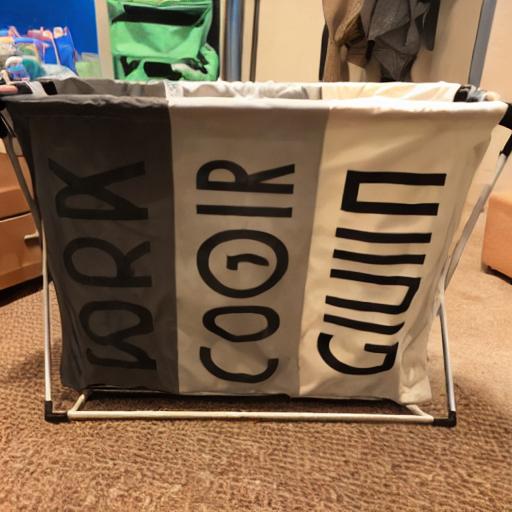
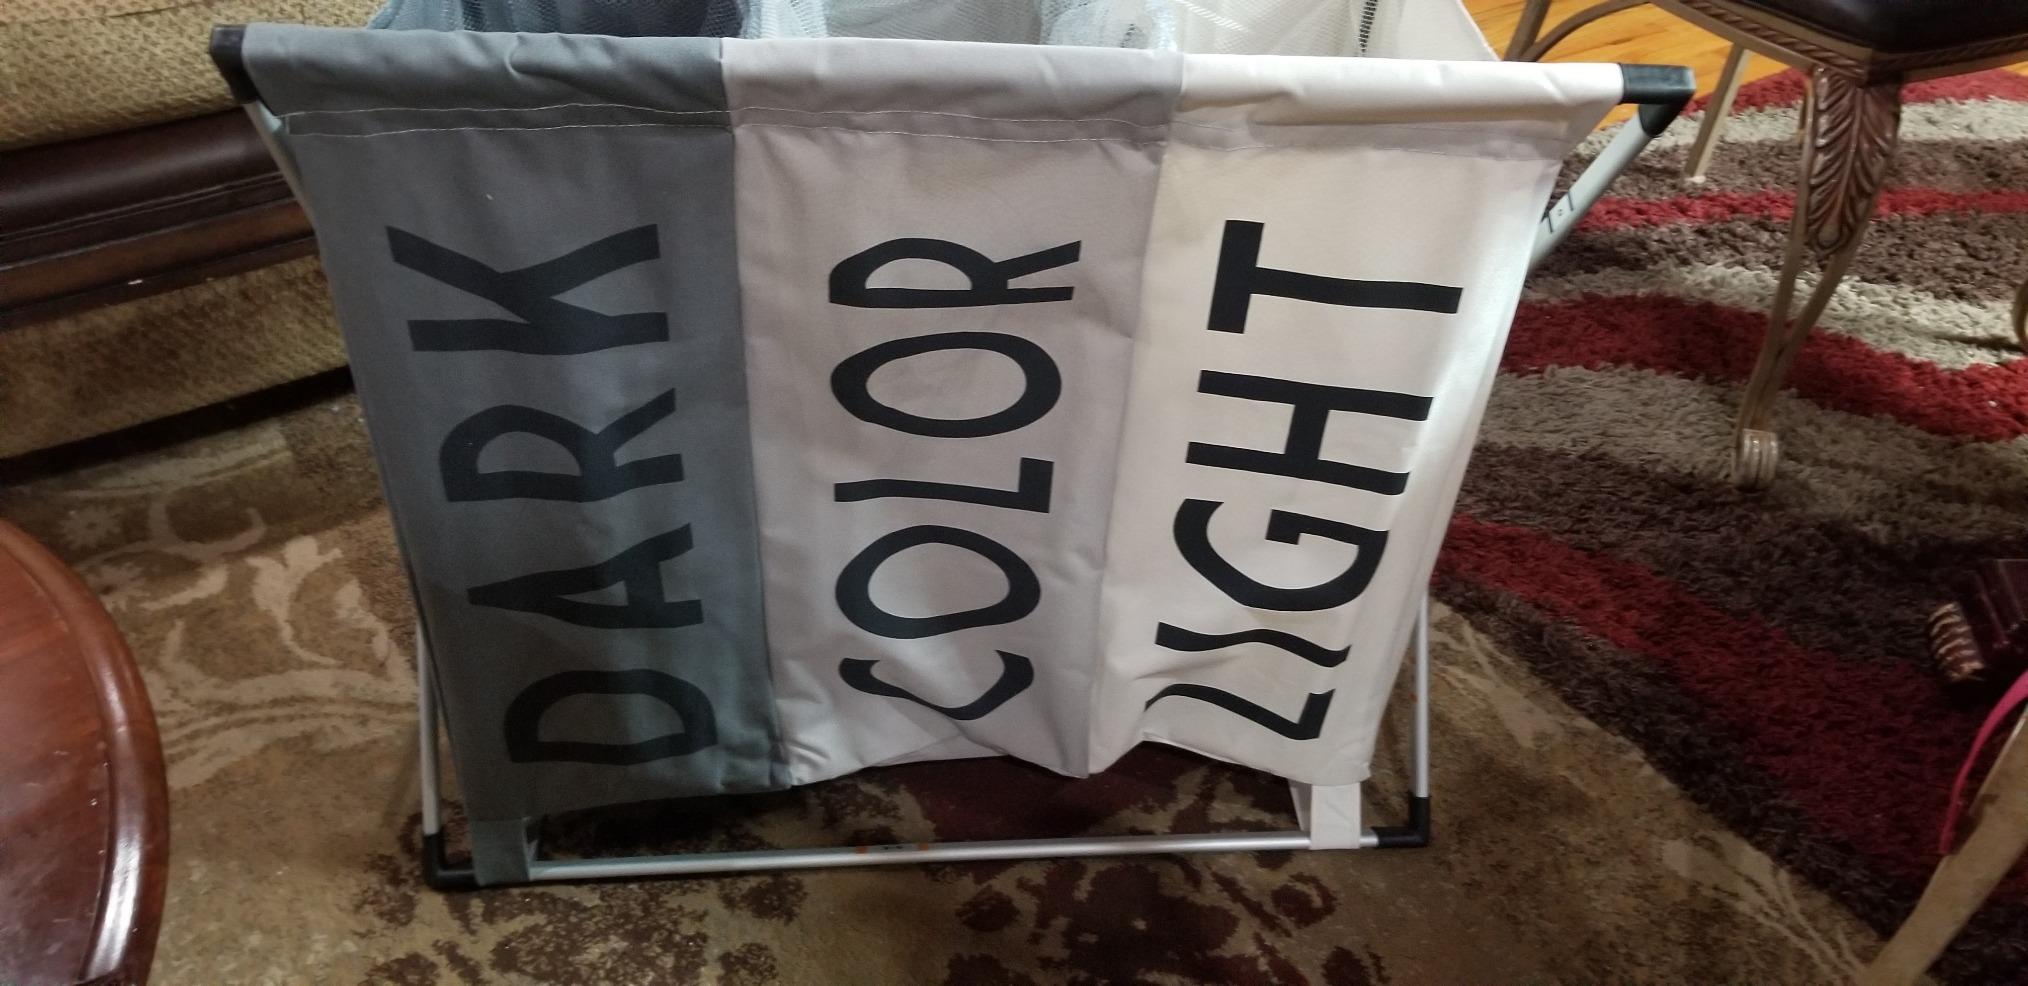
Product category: items_hamper
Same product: no